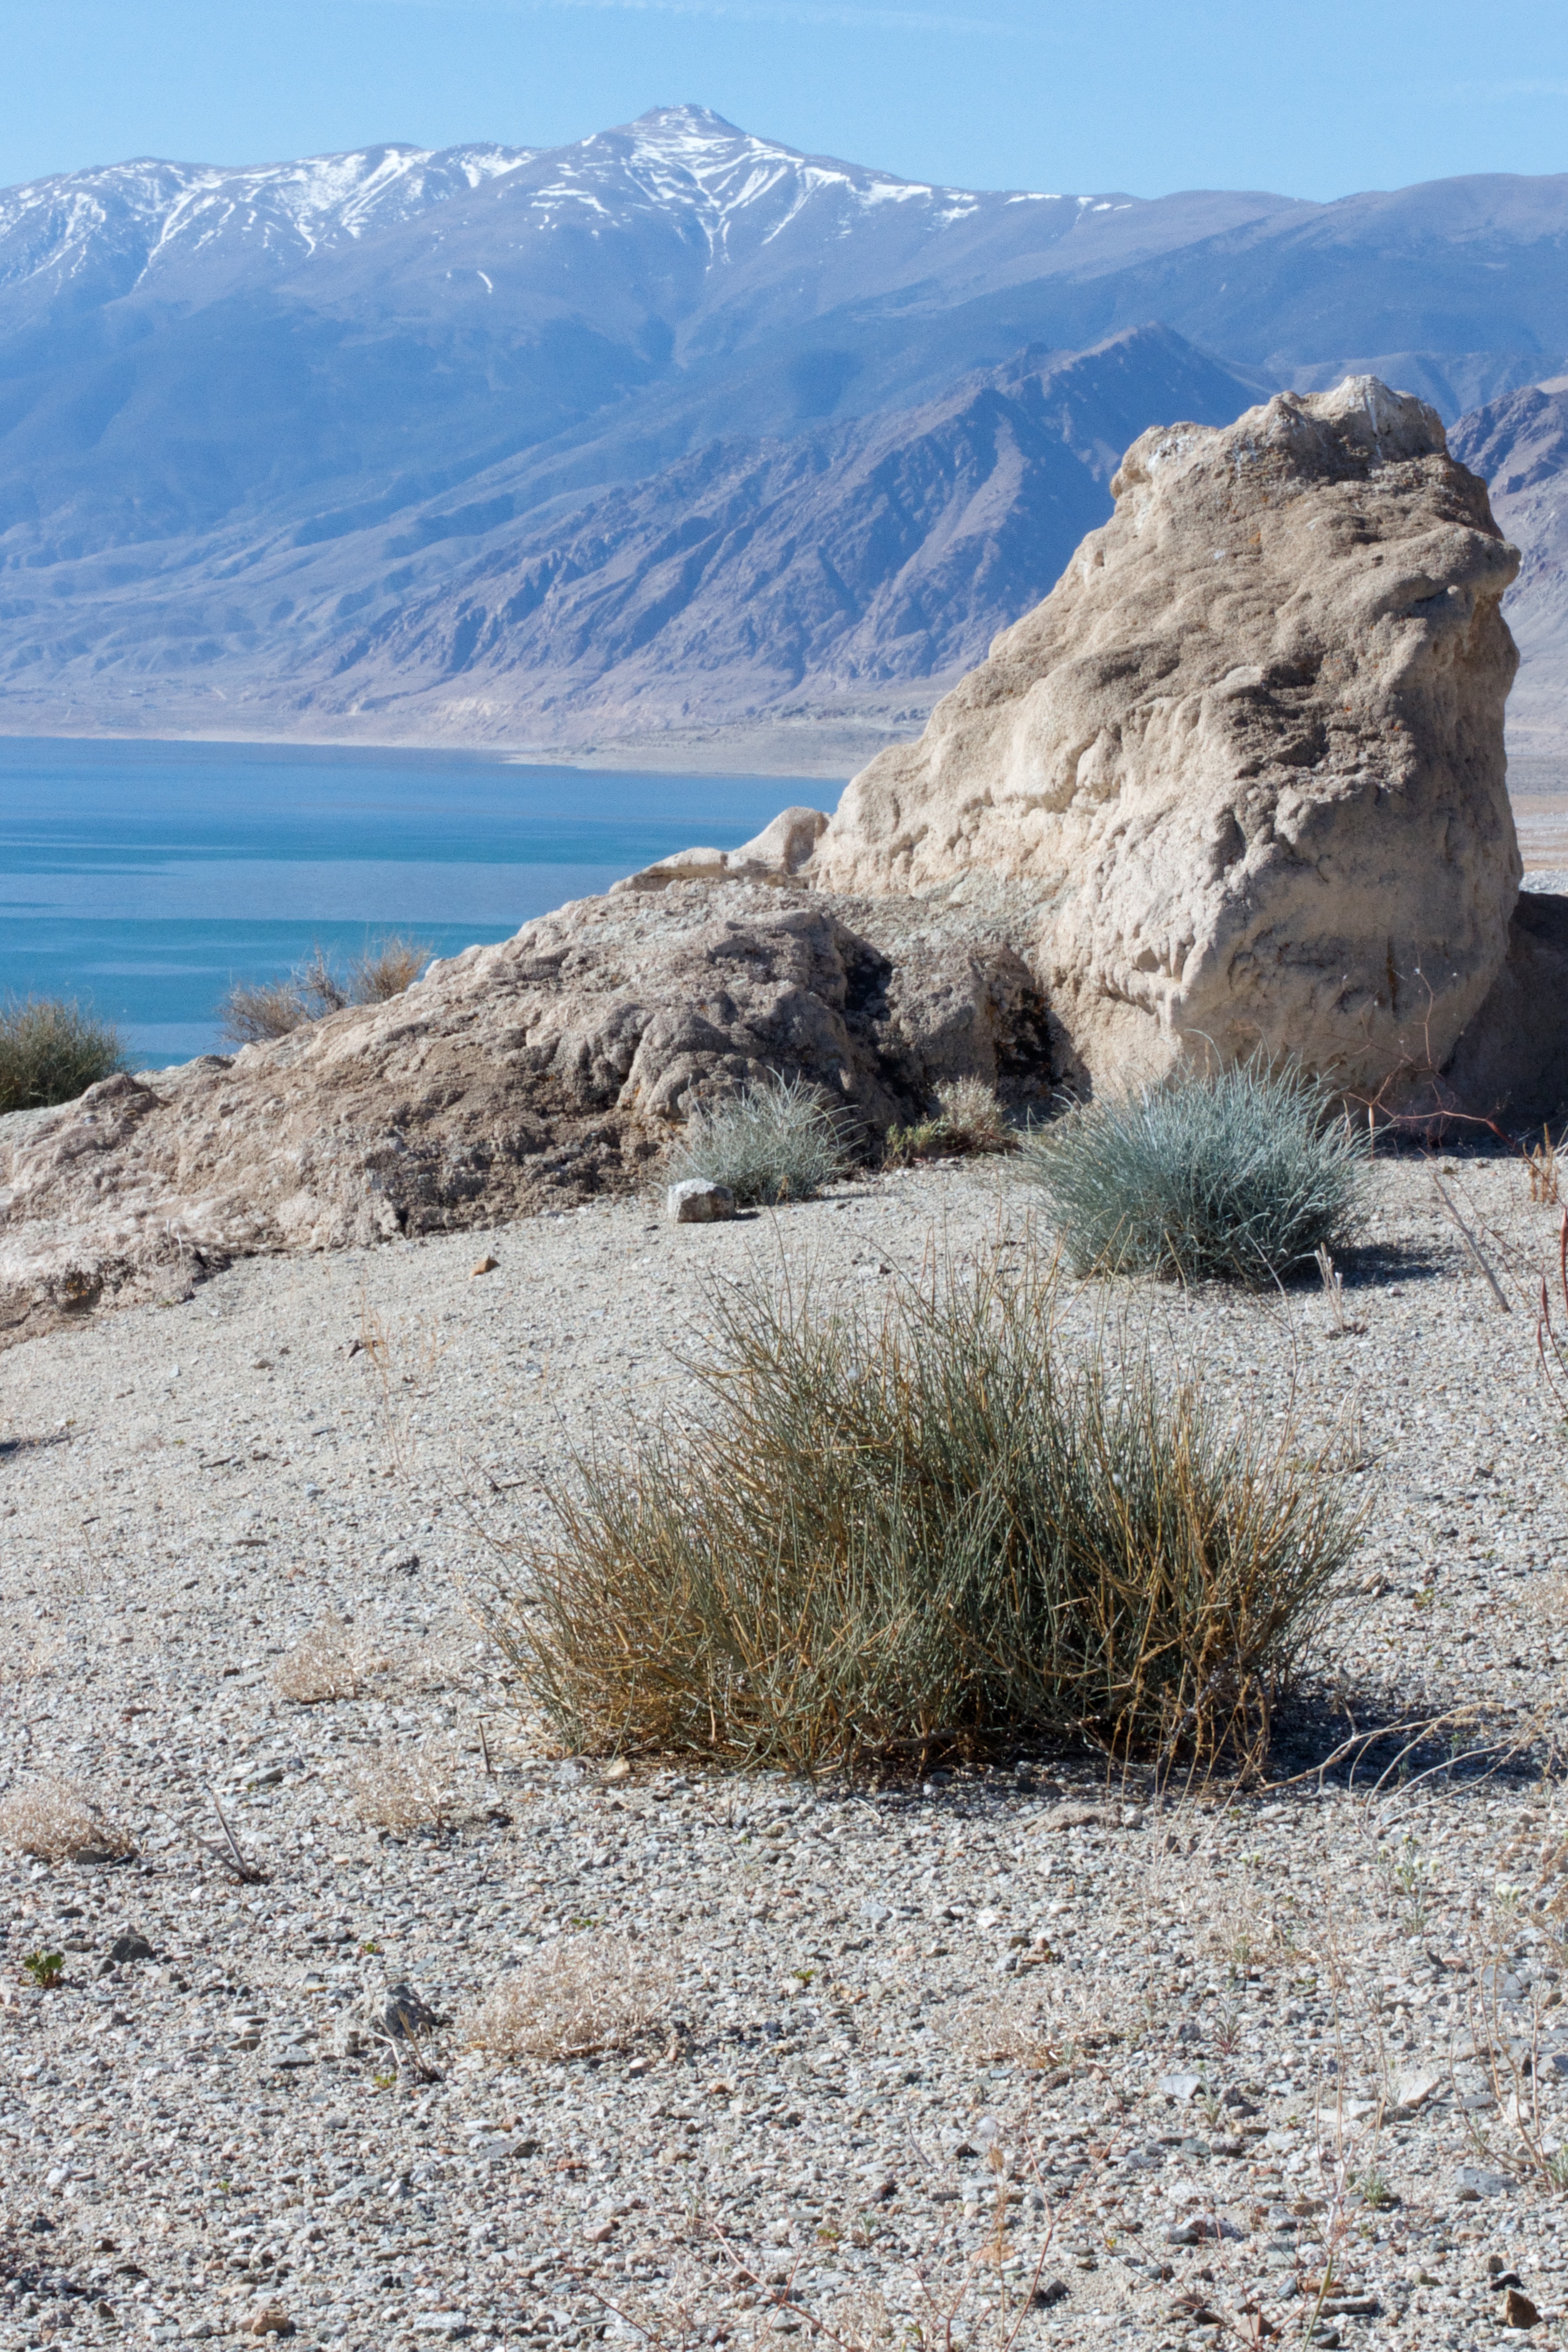
landscape, sea, coast, sand, rock, wilderness, mountain, snow, winter, lake, mountain range, cliff, terrain, material, ridge, geology, badlands, plateau, fell, landform, natural environment, geographical feature, mountainous landforms